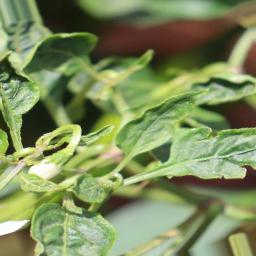
Label: mites_and_trips